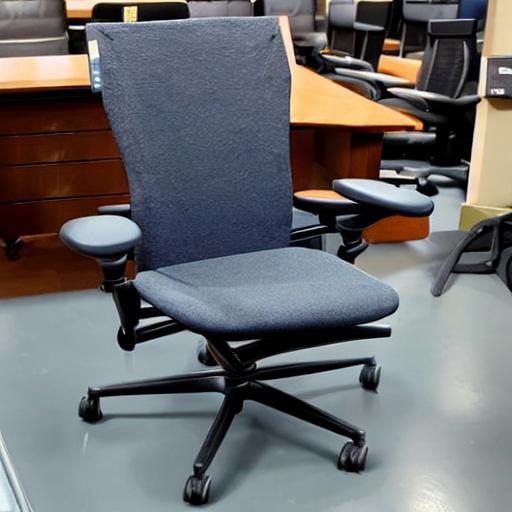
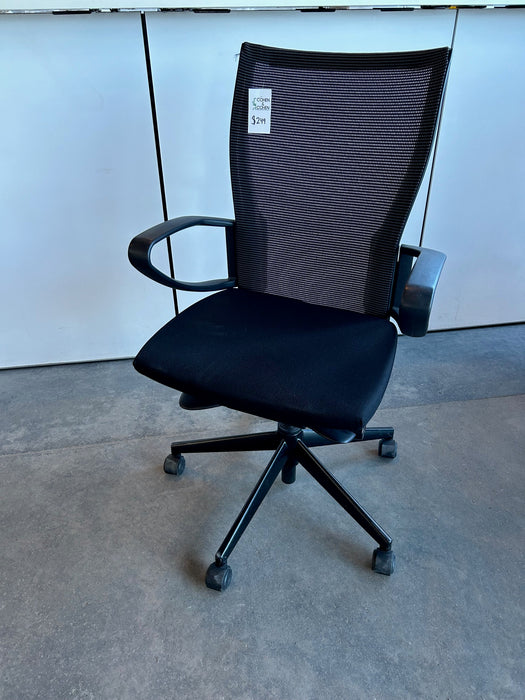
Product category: items_chair
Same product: no